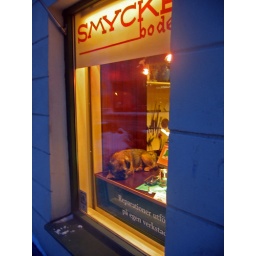
A dog naps in the window of a jeweler in Uppsala.